Aurelio Tolentino

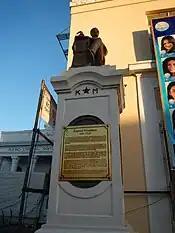
Monument of Aurelio Tolentino (1869-1915) at the Guagua, Pampanga Town hall in 2017.

Tolentino was born in Santo Cristo, Guagua, Pampanga, he was the third and youngest child of Leonardo Tolentino and Patrona Valenzuela. Tolentino received his Bachelor of Arts degree from Colegio de San Juan de Letran, and read law at the University of Santo Tomas.